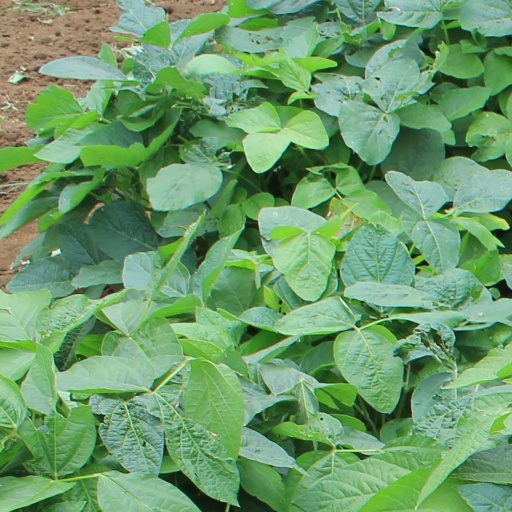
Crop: soybean